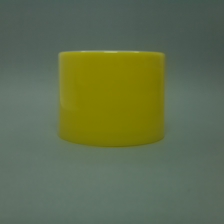
Color: yellow/gold
Cap type: standard cap